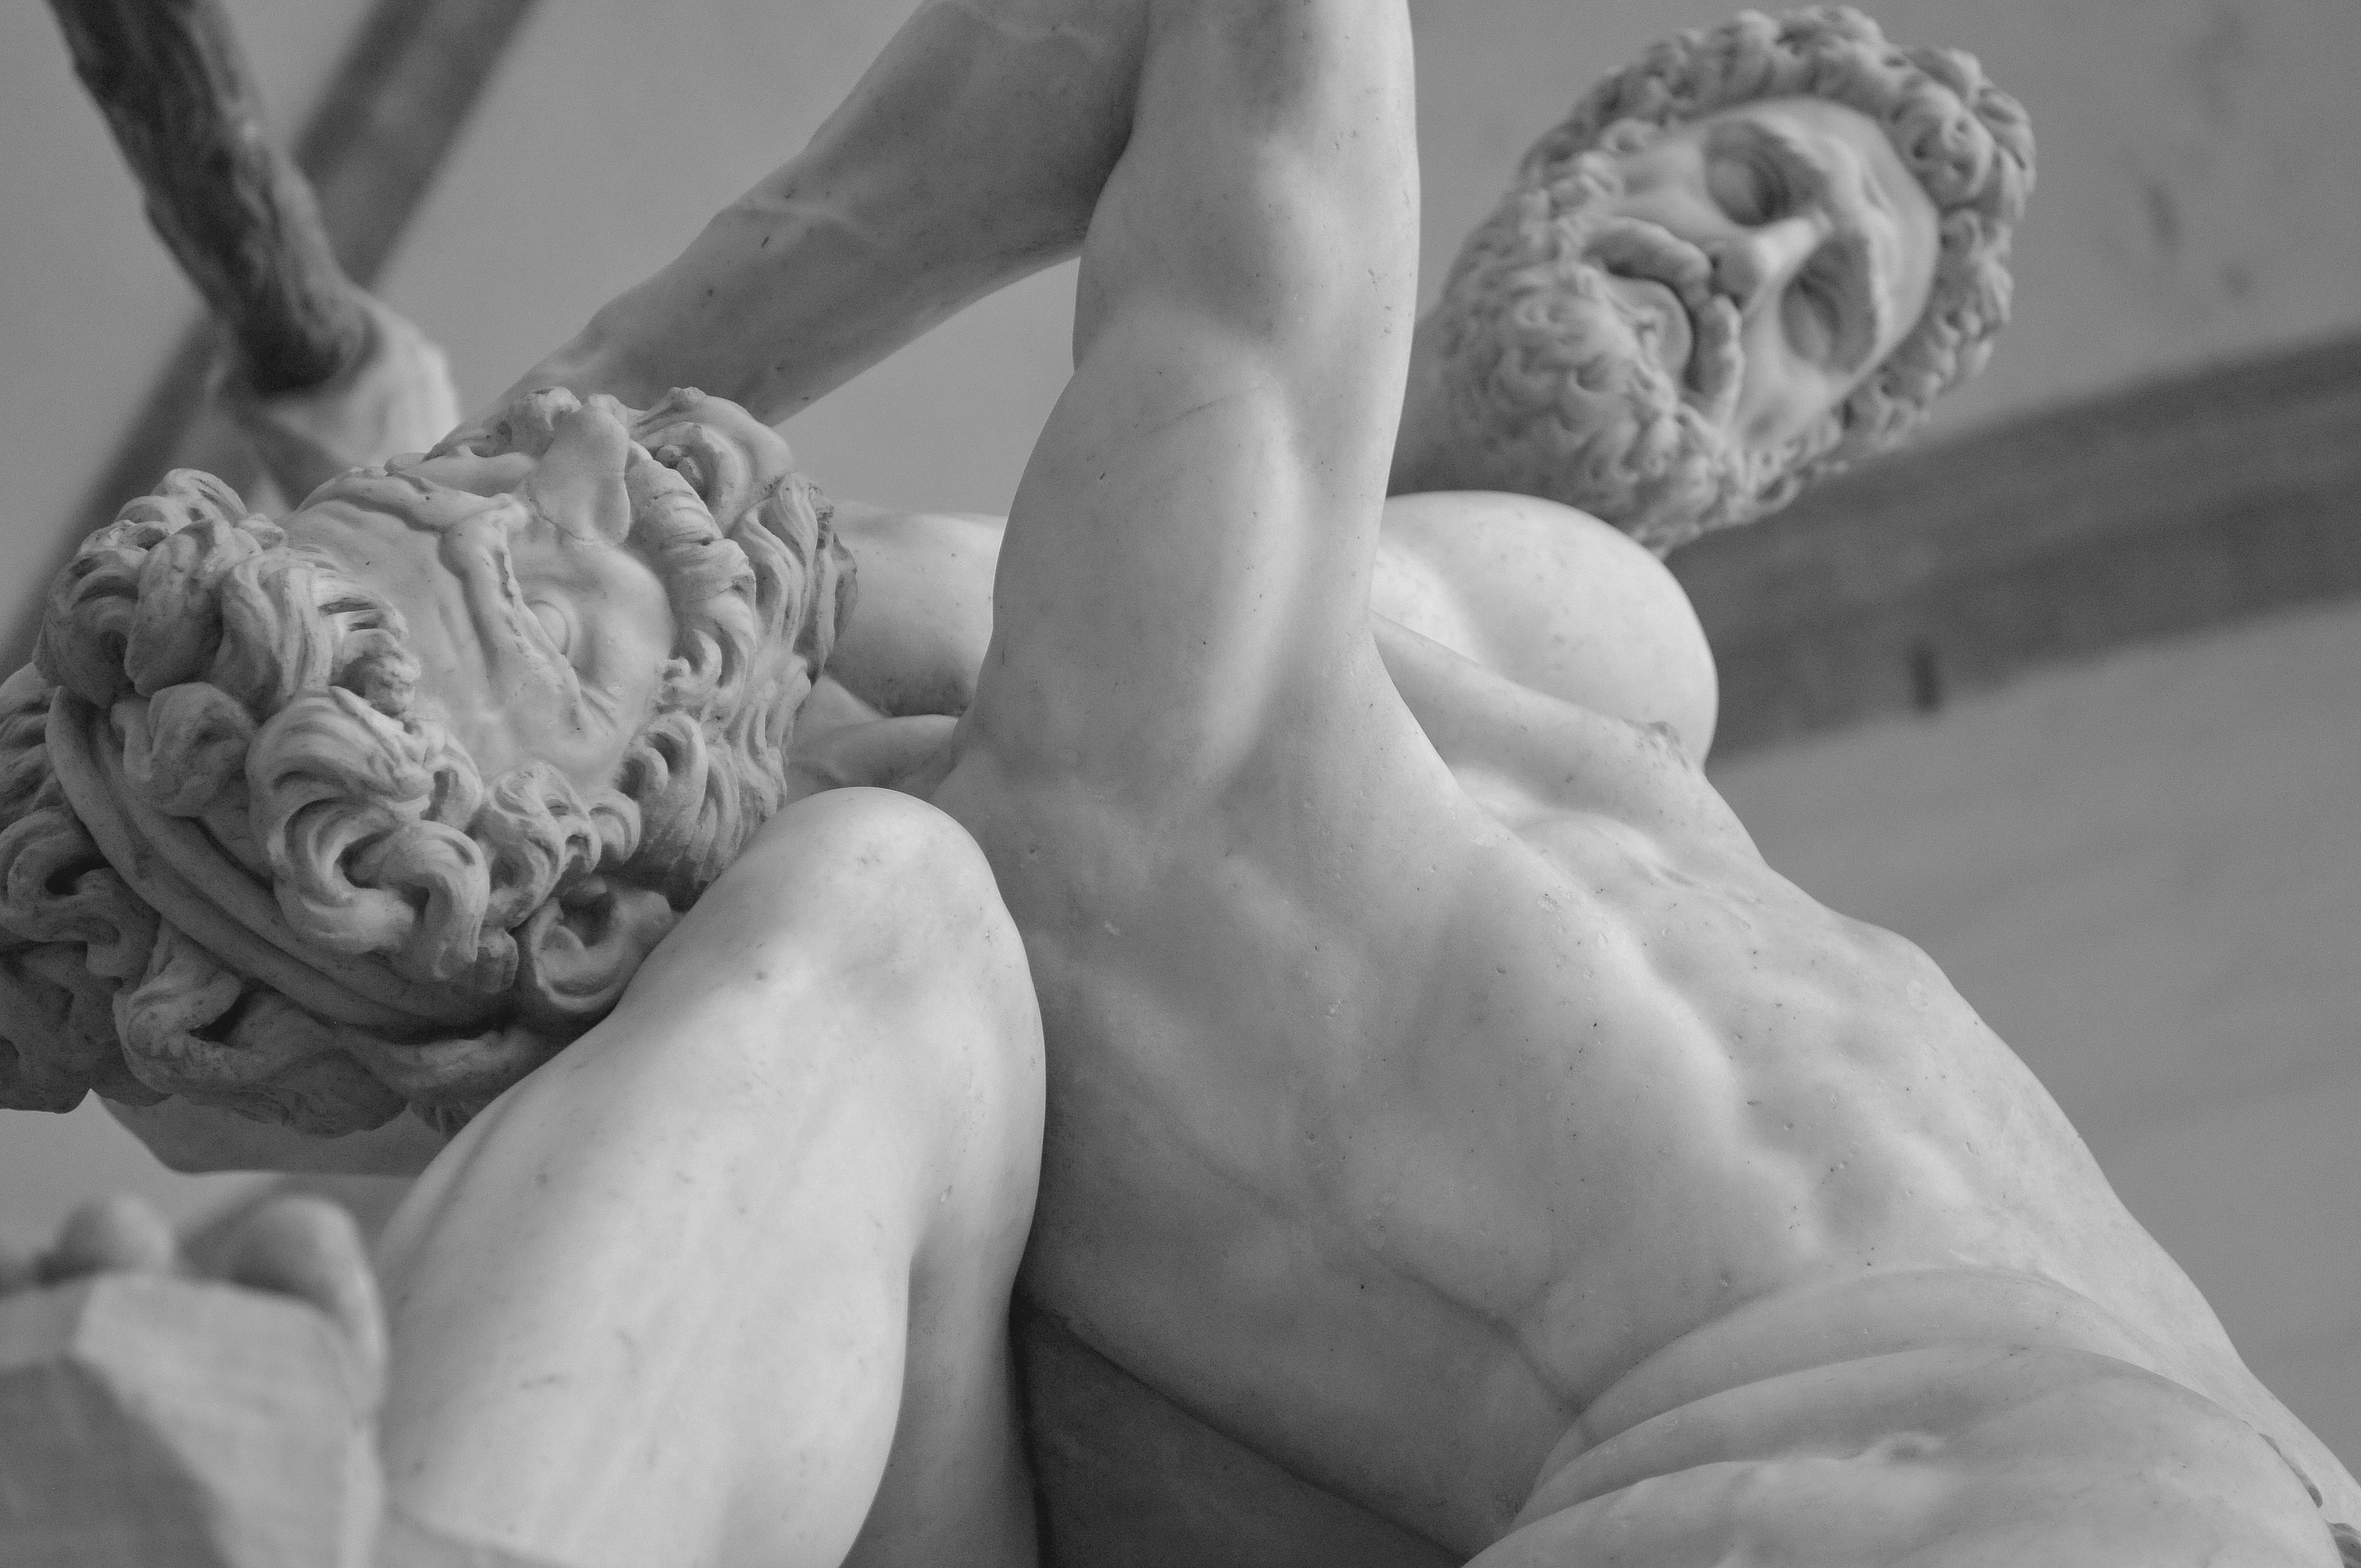
hand, black and white, white, photography, old, stone, monument, leg, statue, ancient, historic, black, monochrome, muscle, close up, human body, sculpture, art, drawing, marble, fighting, roman, organ, carving, sculpting, monochrome photography, human positions, art model